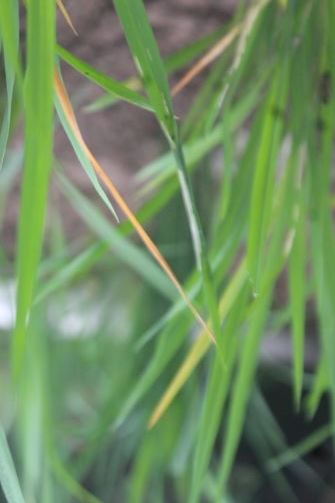
Disease: Tungro